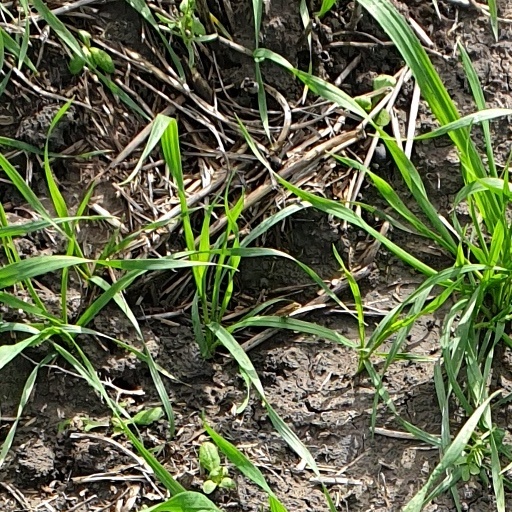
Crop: wheat